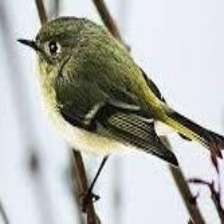
Species: RUBY CROWNED KINGLET
Scientific name: REGULUS CALENDULA